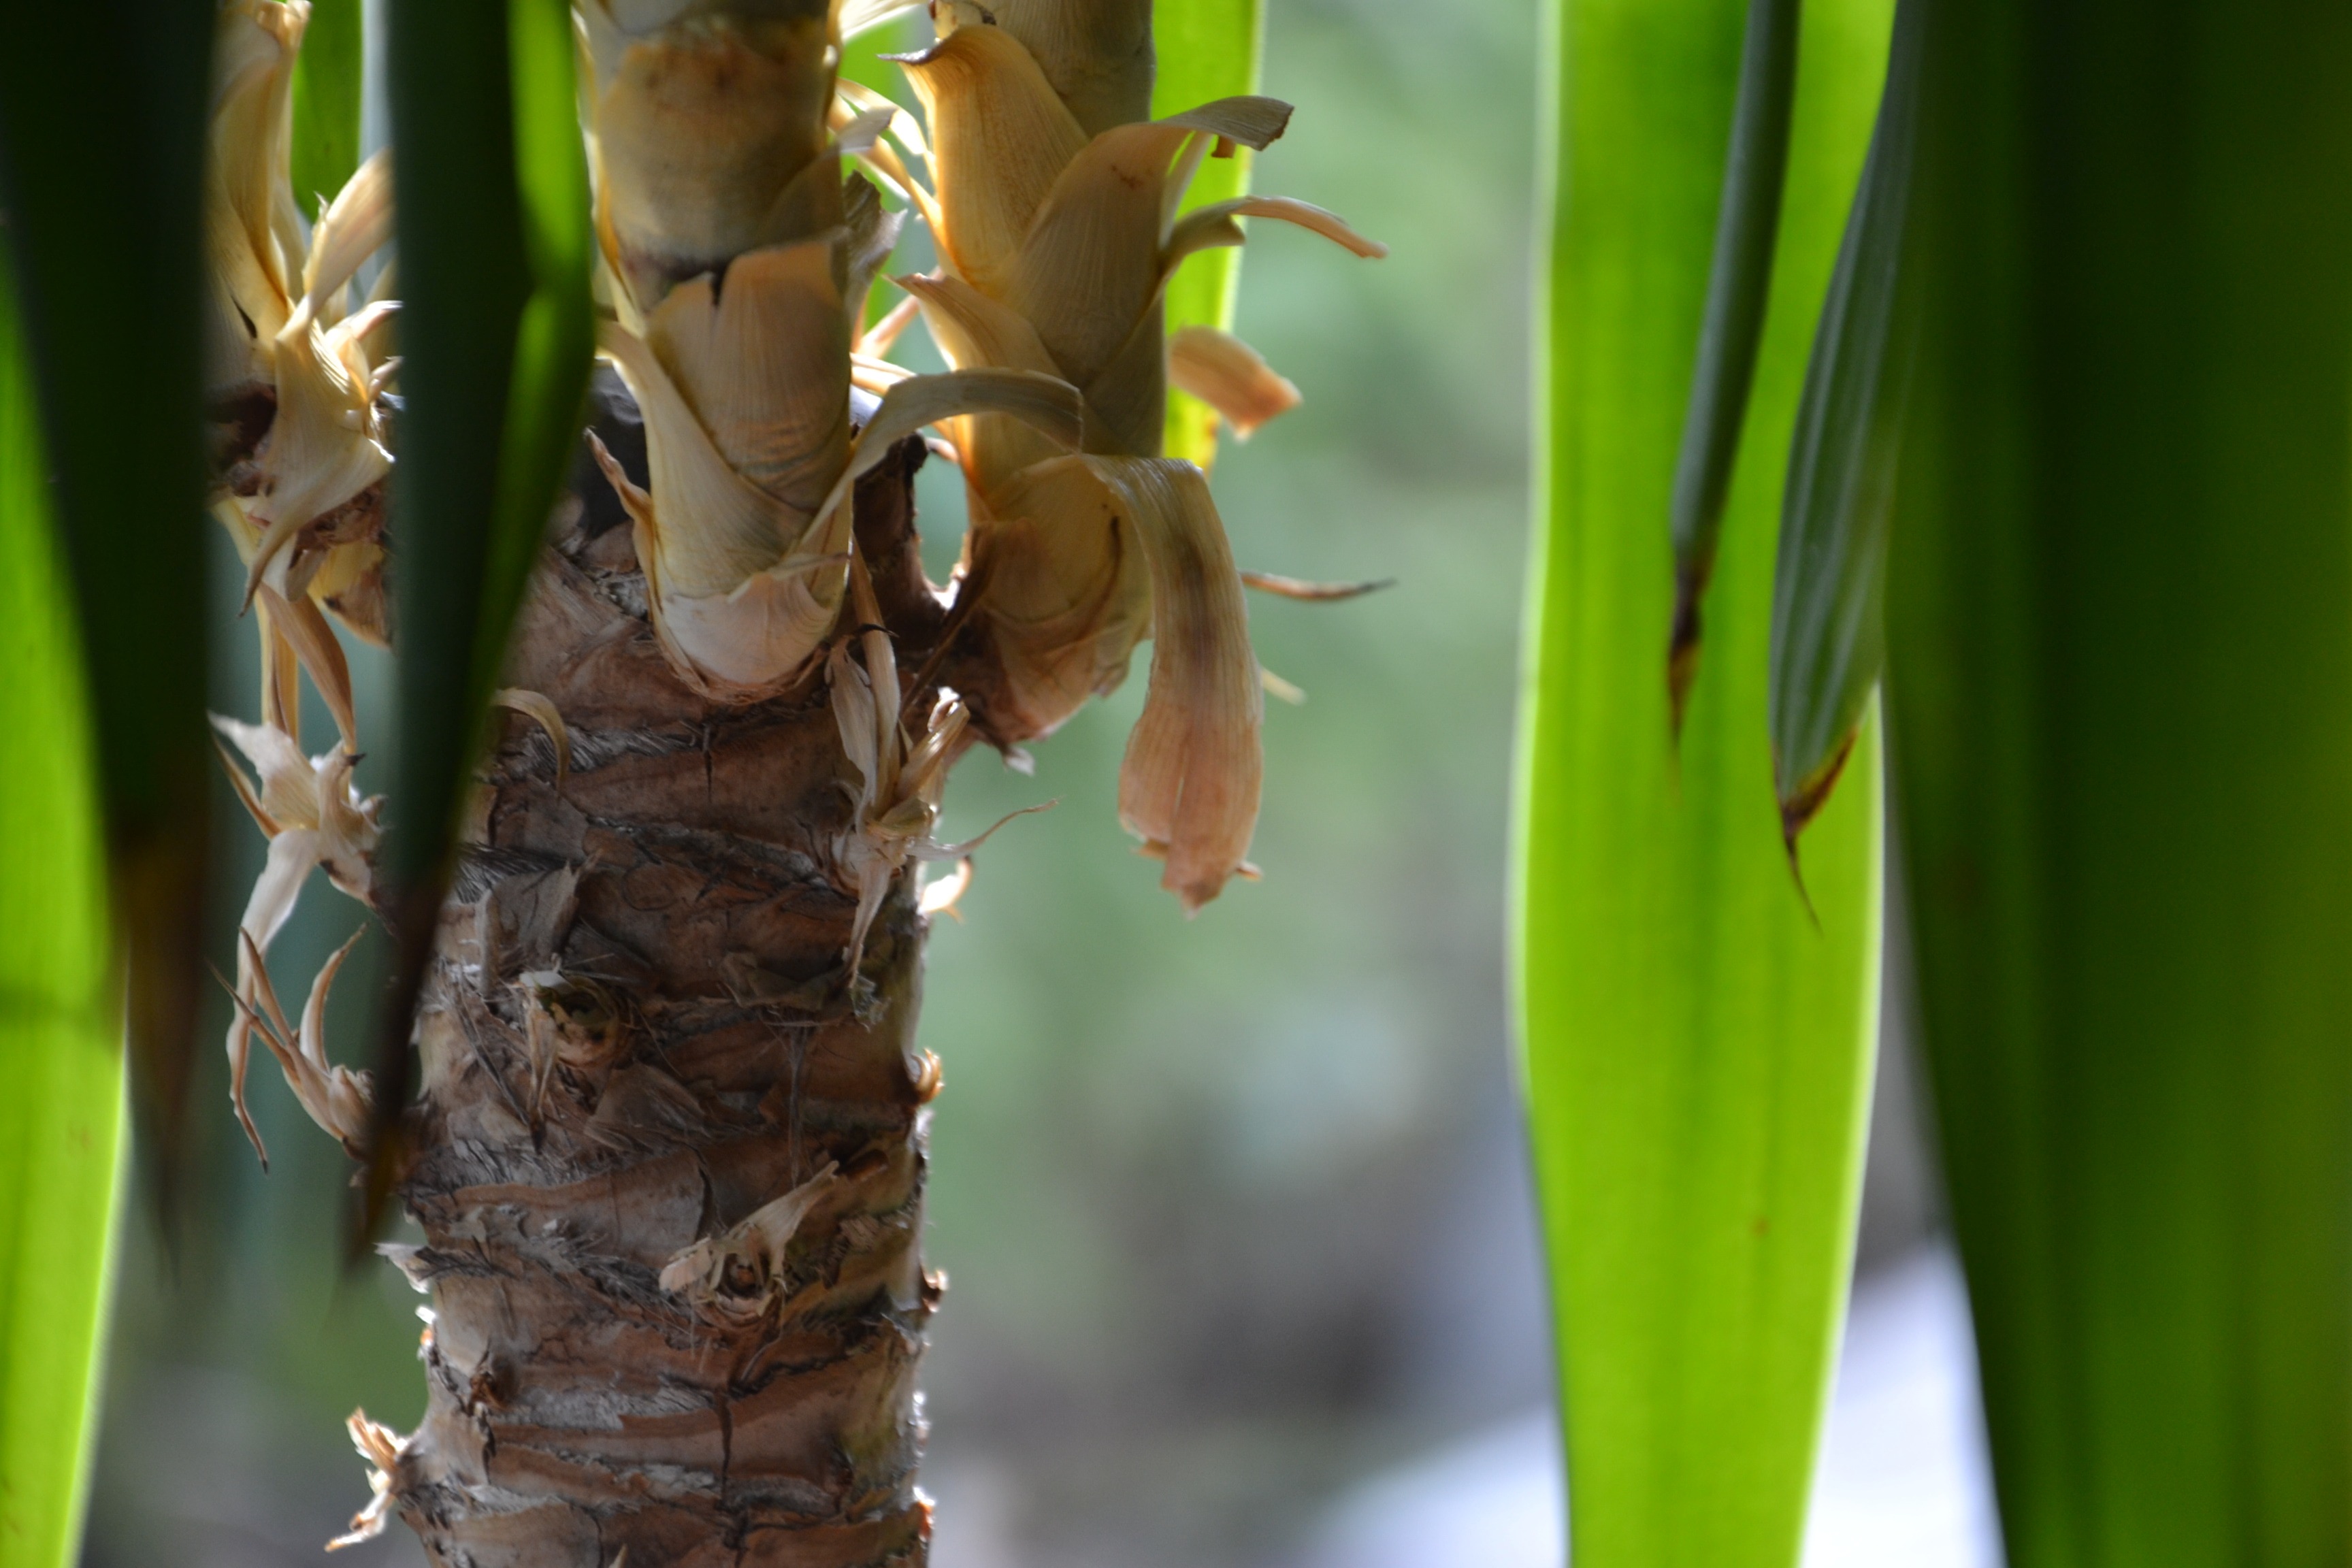
tree, nature, grass, branch, plant, leaf, flower, foliage, green, produce, insect, botany, flora, fauna, plants, close up, flower pot, potted, beauty, macro photography, grass family, plant stem, land plant, arecales